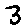
Label: 3